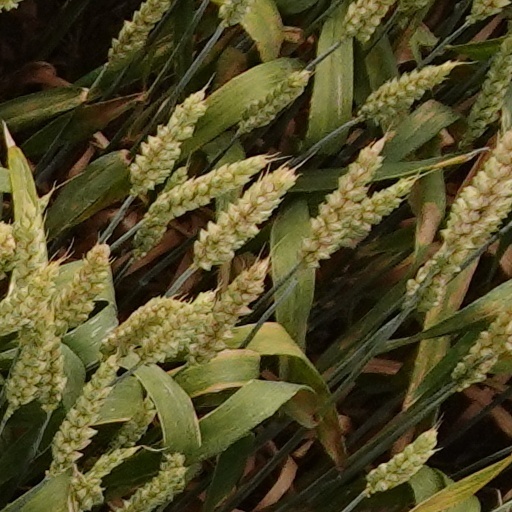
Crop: wheat